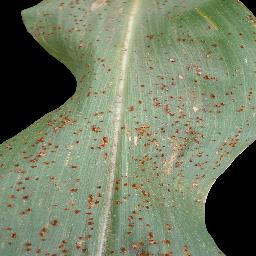
Label: Corn___Common_rust